Purnell Model for Cultural Competence

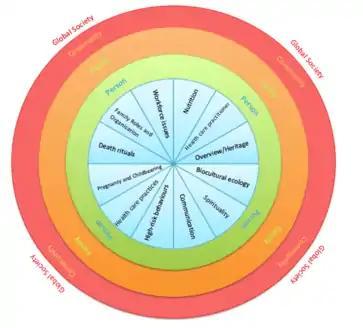
Illustration of the Purnell Model

Purnell and Paulanka proposed this model including four circles of varying sizes that are representative of the that are applied to nursing, as well as a twelve-part inner circle that illustrates the various “cultural domains”.